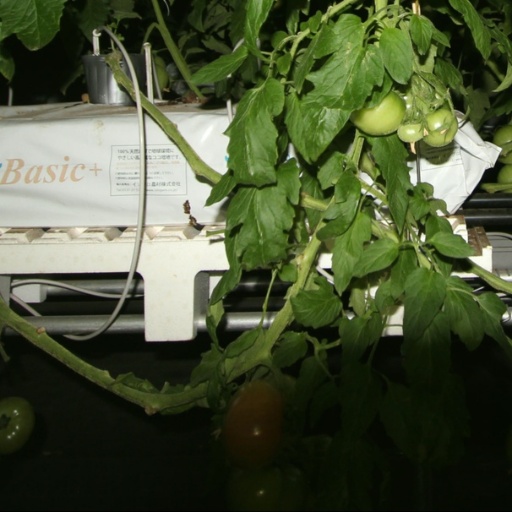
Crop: tomato